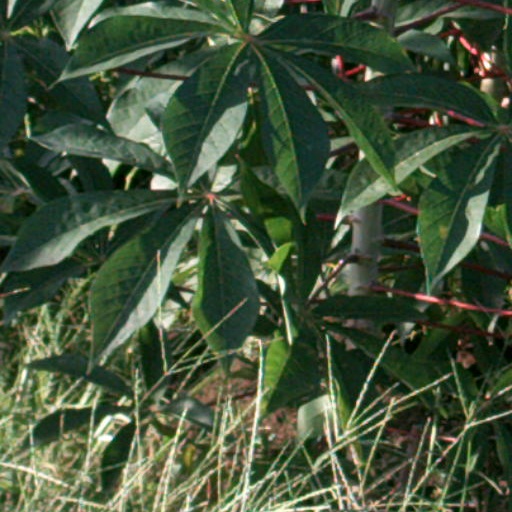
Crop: cassava